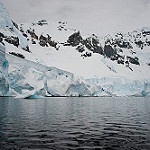
Label: glacier